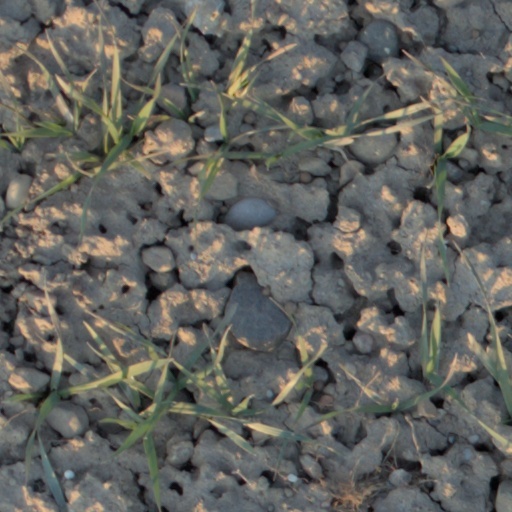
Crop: wheat